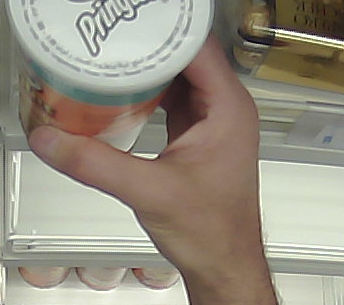
Product: pringles_paprika